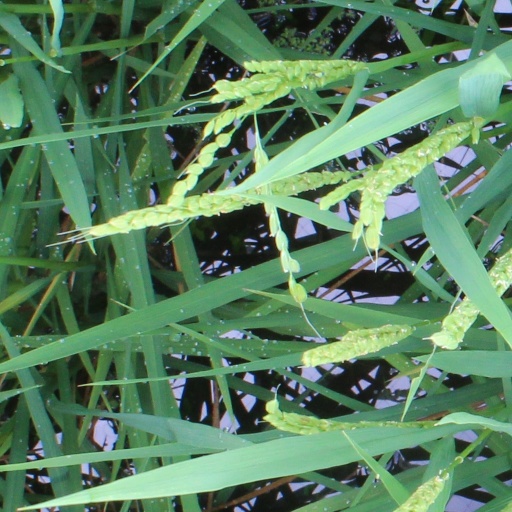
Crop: rice